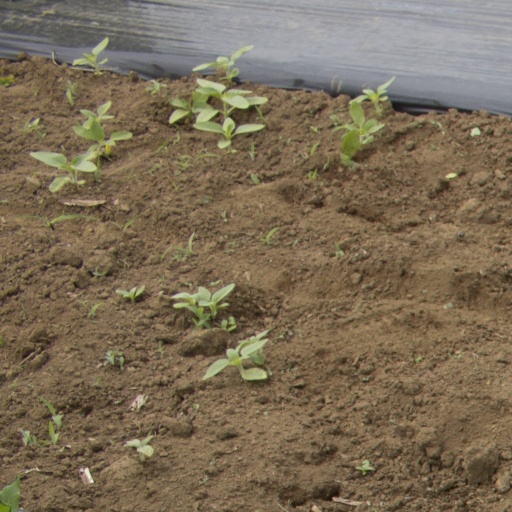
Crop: Jerusalem artichoke